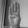
ASL letter: B